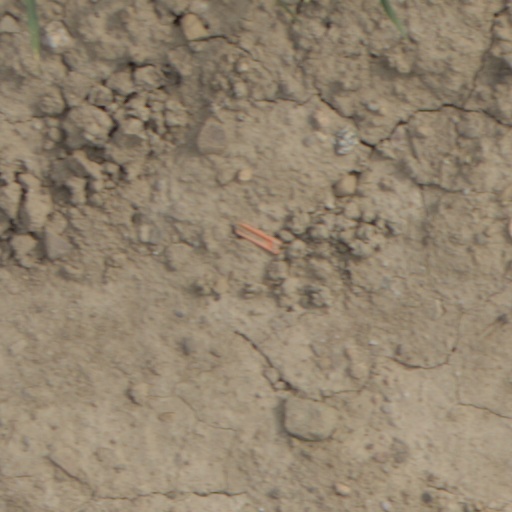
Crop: wheat